Godavari Valley Coalfield

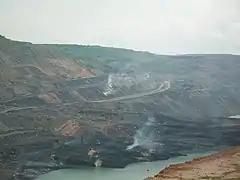
Singareni opencast coal mines at Manuguru on Godavari Valley Coalfields

Godavari Valley Coalfield is located in the districts of Adilabad, Karimnagar, Khammam and Warangal in the Indian state of Telangana. It is the only coalfield in South India. It lies in the basin of the Godavari River.